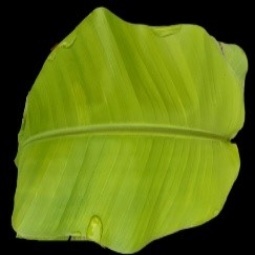
Label: Sulphur